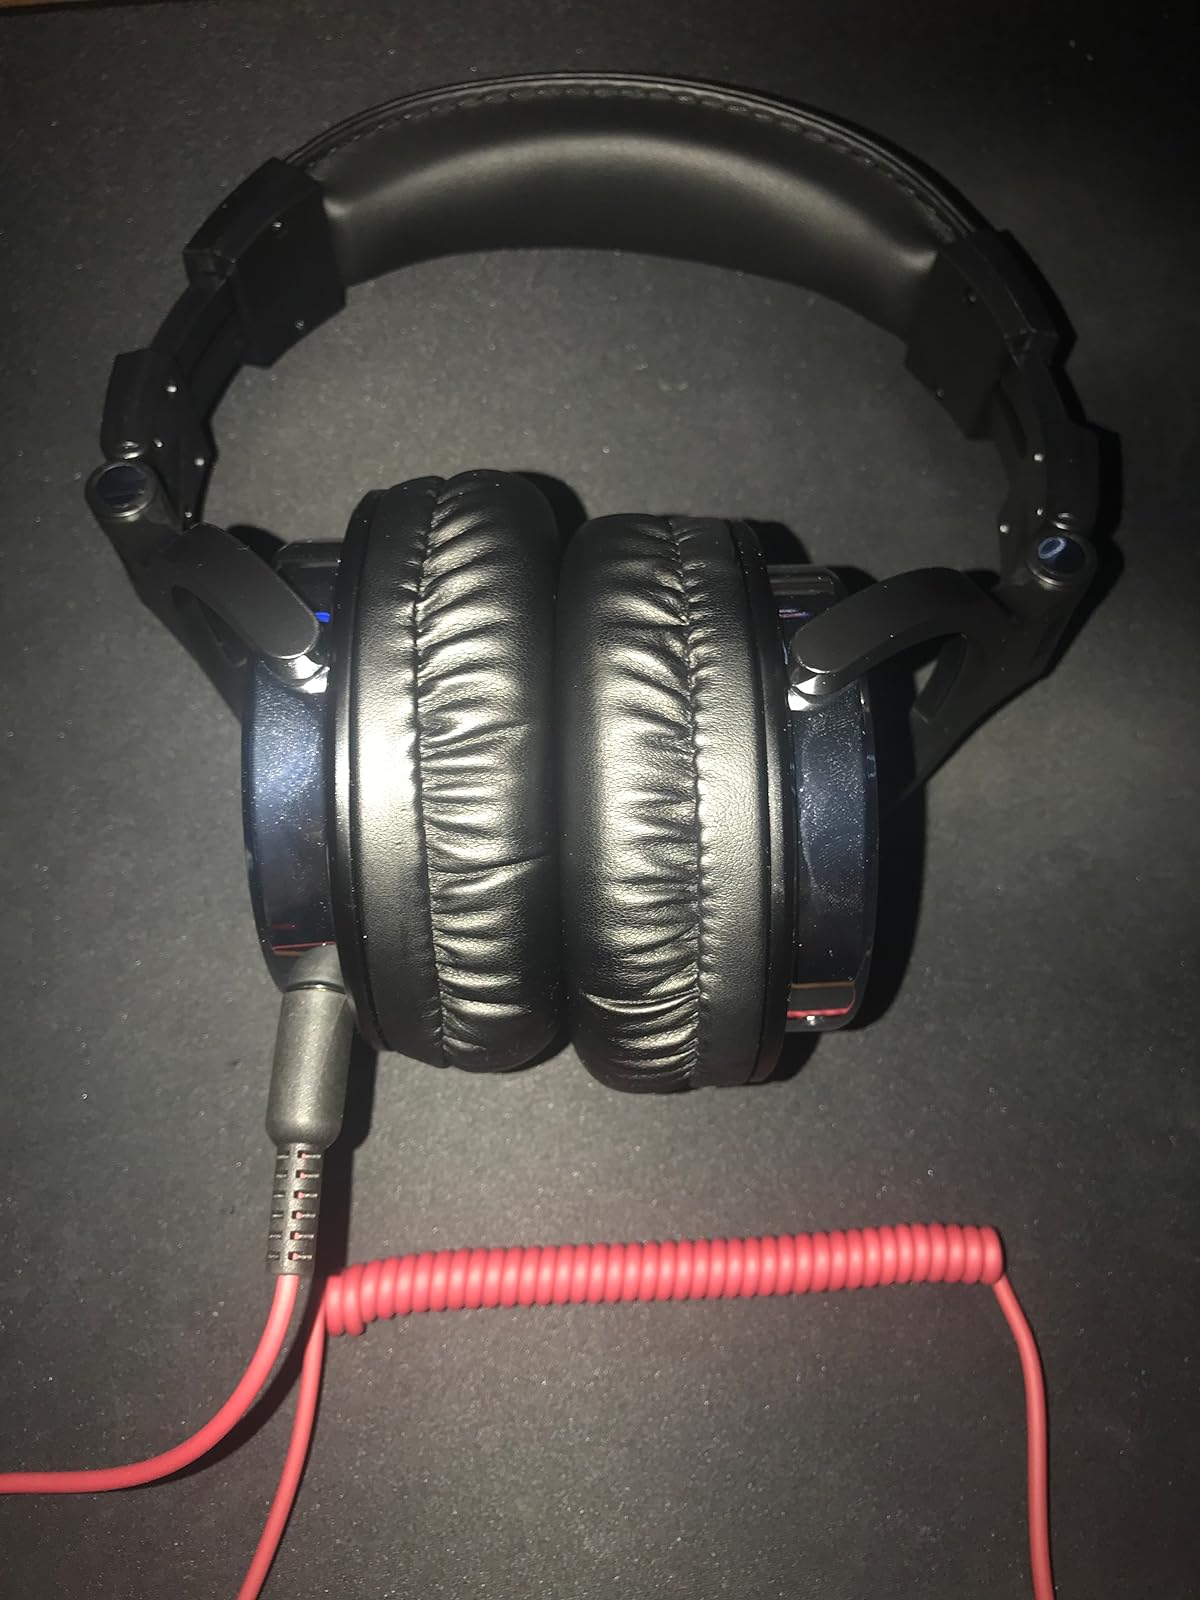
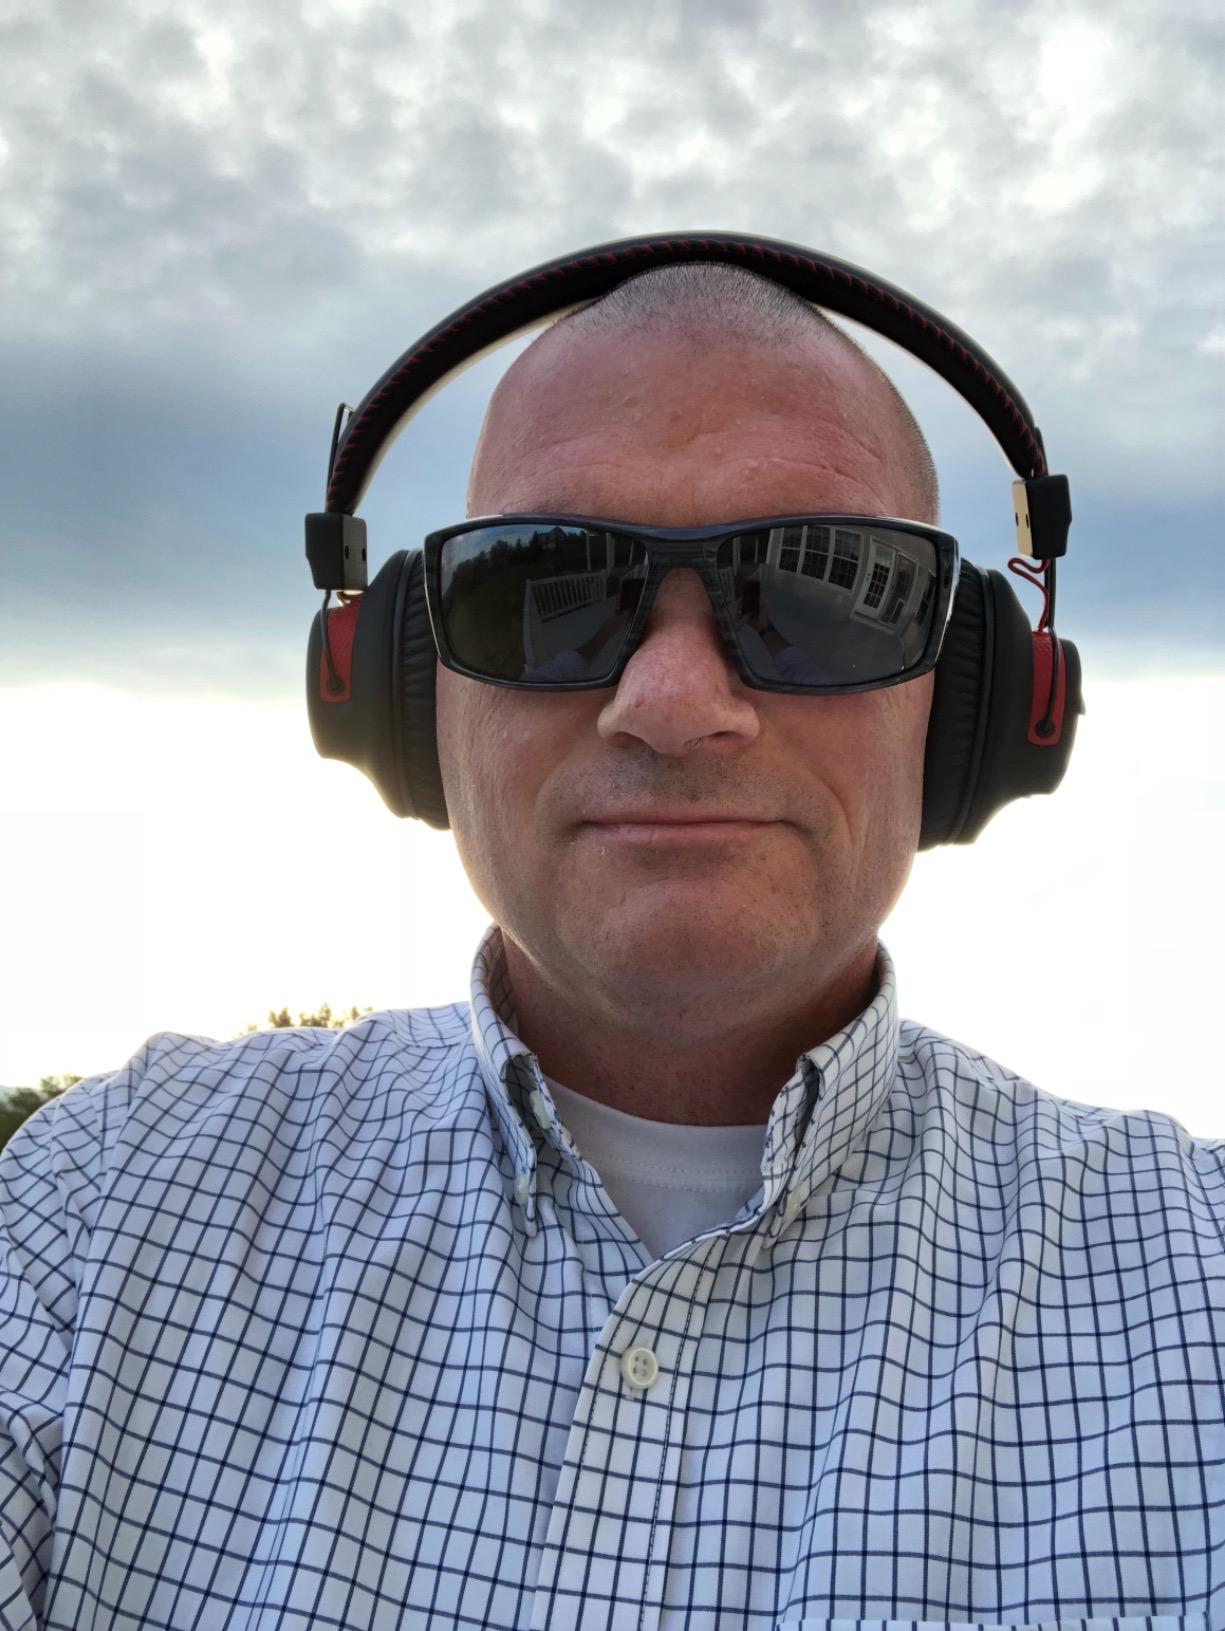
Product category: headphones
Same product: no